Moco Museum

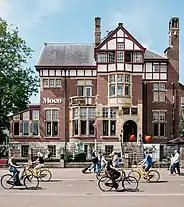
Moco Museum in Amsterdam

Moco Museum in Amsterdam opened in 2016 on Museumplein, in the historic Villa Alsberg, a townhouse designed in 1904 by Eduard Cuypers the nephew of Pierre Cuypers, designer of Amsterdam Central Station and the Rijksmuseum. The townhouse was one of the first privately owned residencies on Museumplein and remained so until 1939.